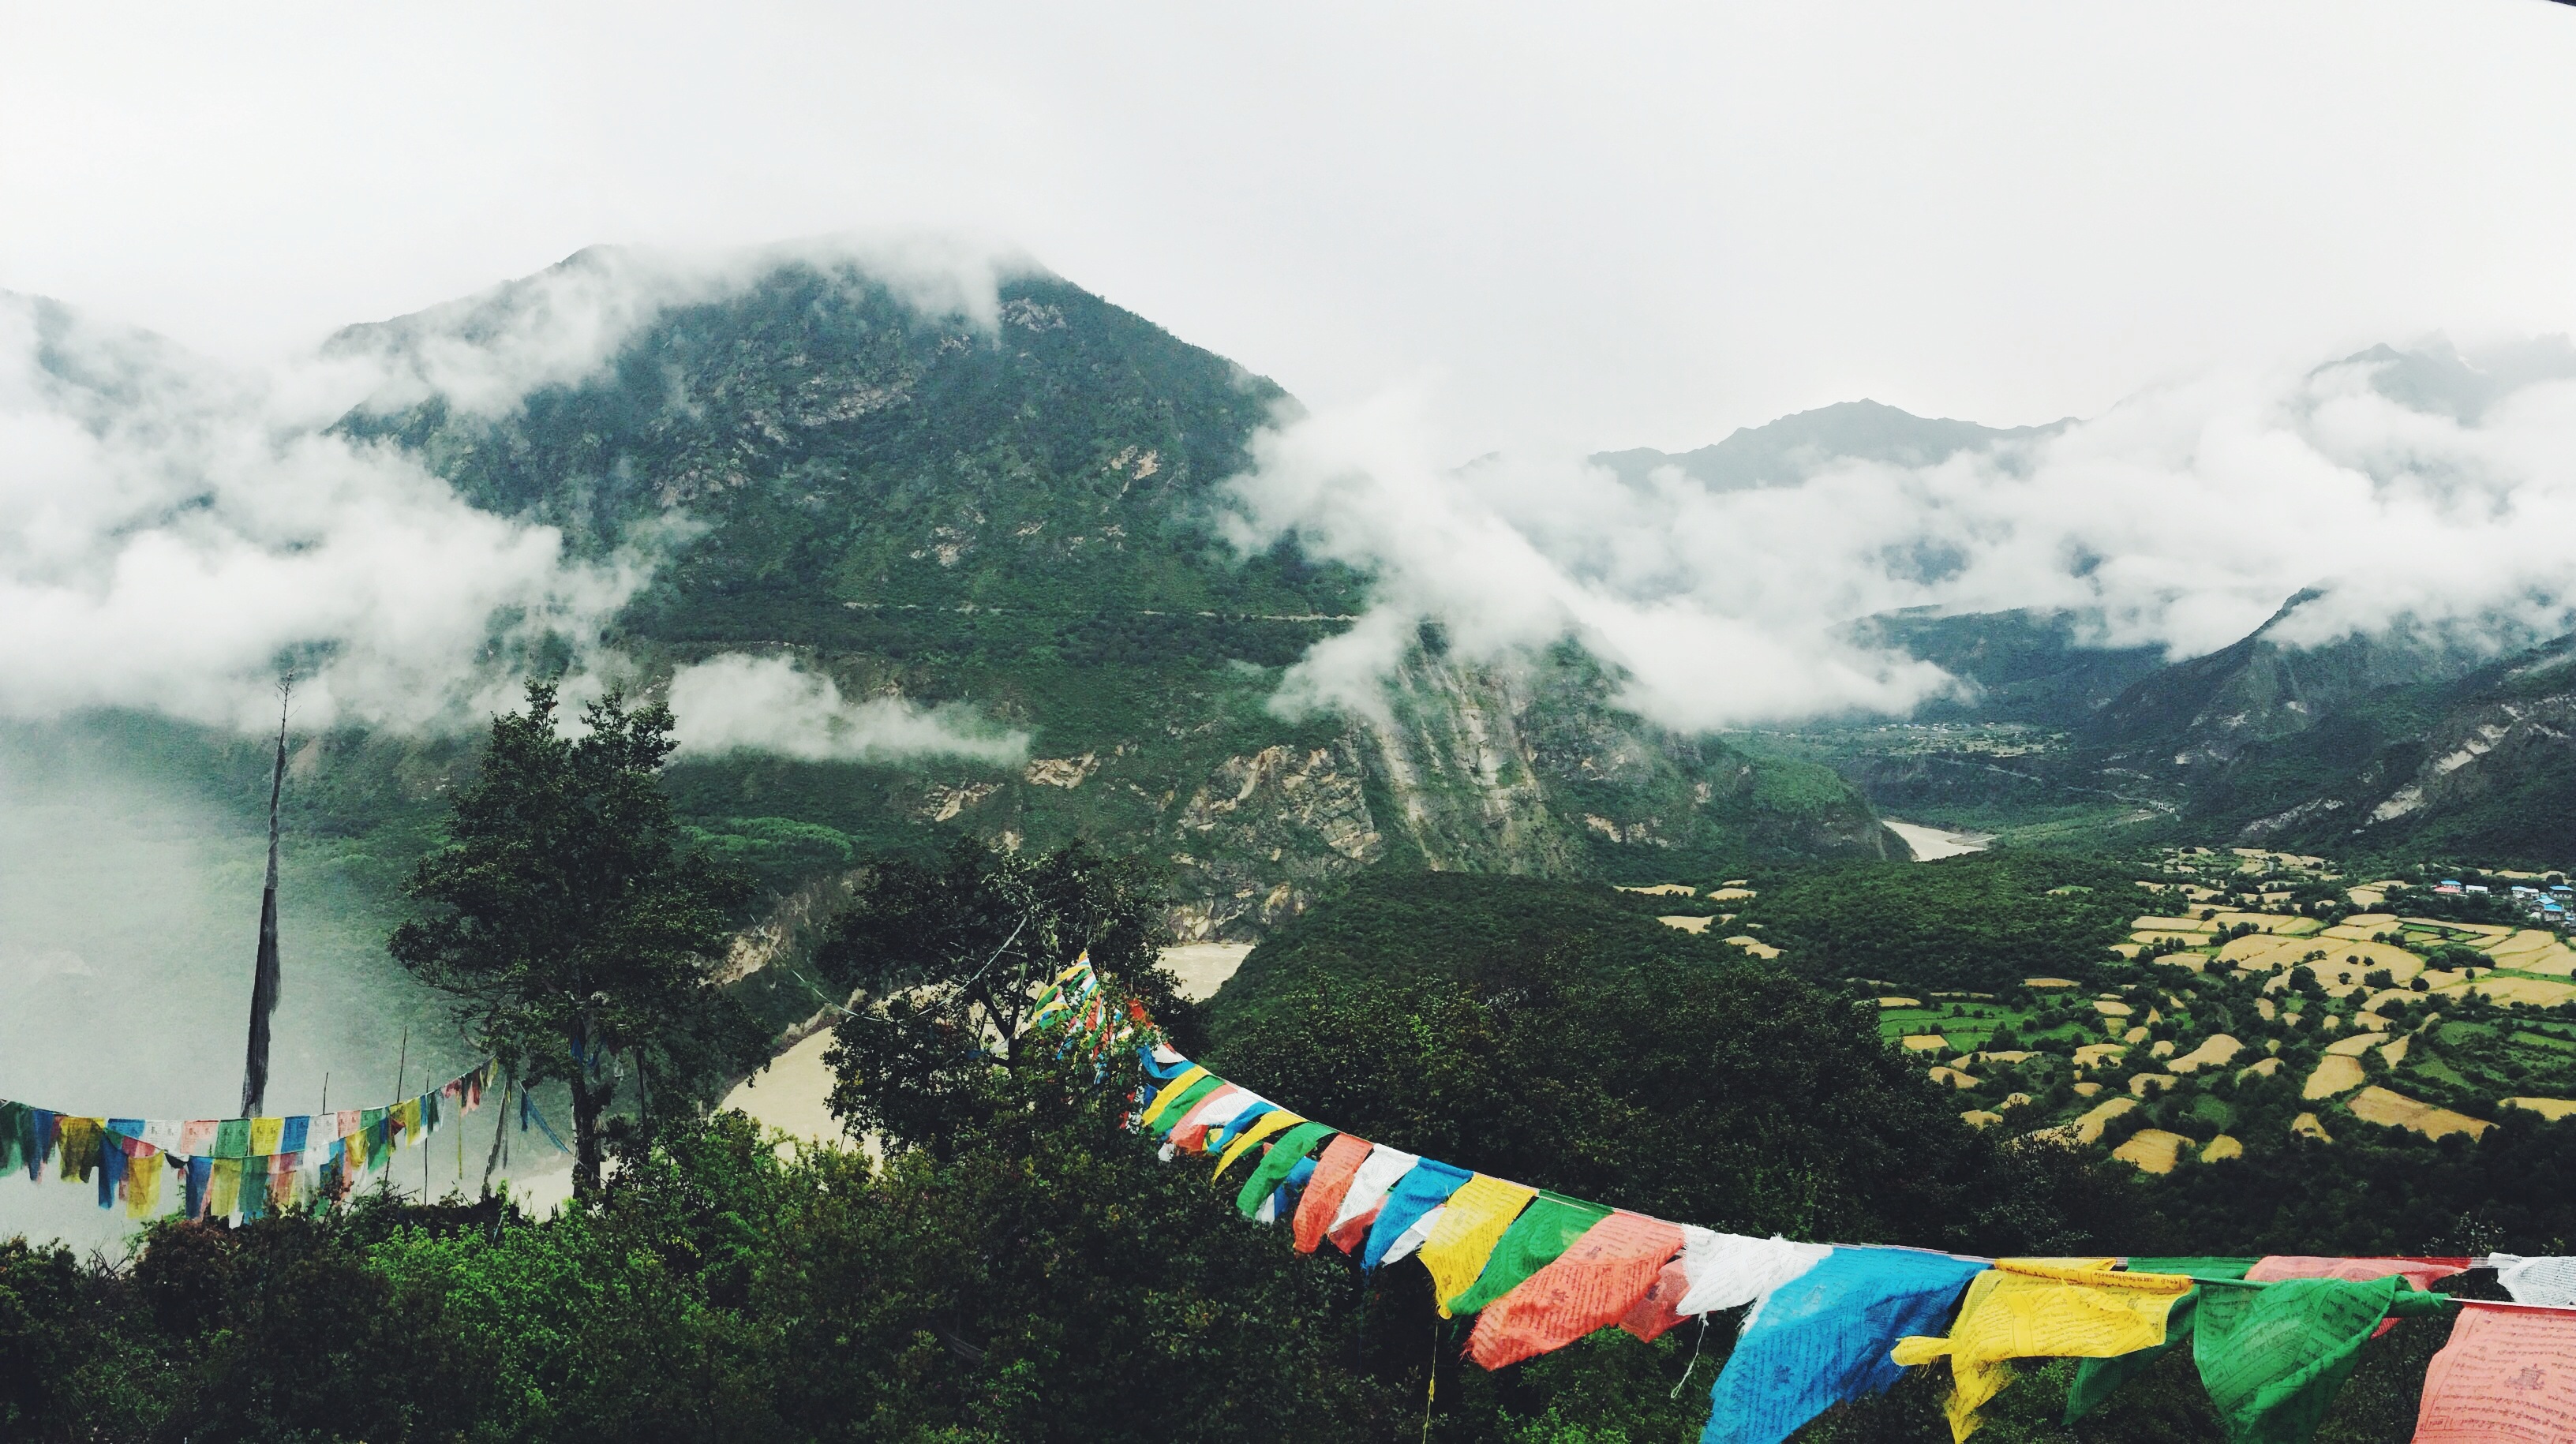
landscape, nature, mountain, wind, peak, valley, mountain range, high, symbol, religion, colorful, extreme sport, summit, above, tibet, clouds, mountains, flags, prayer, top, highlands, atmosphere of earth, geological phenomenon